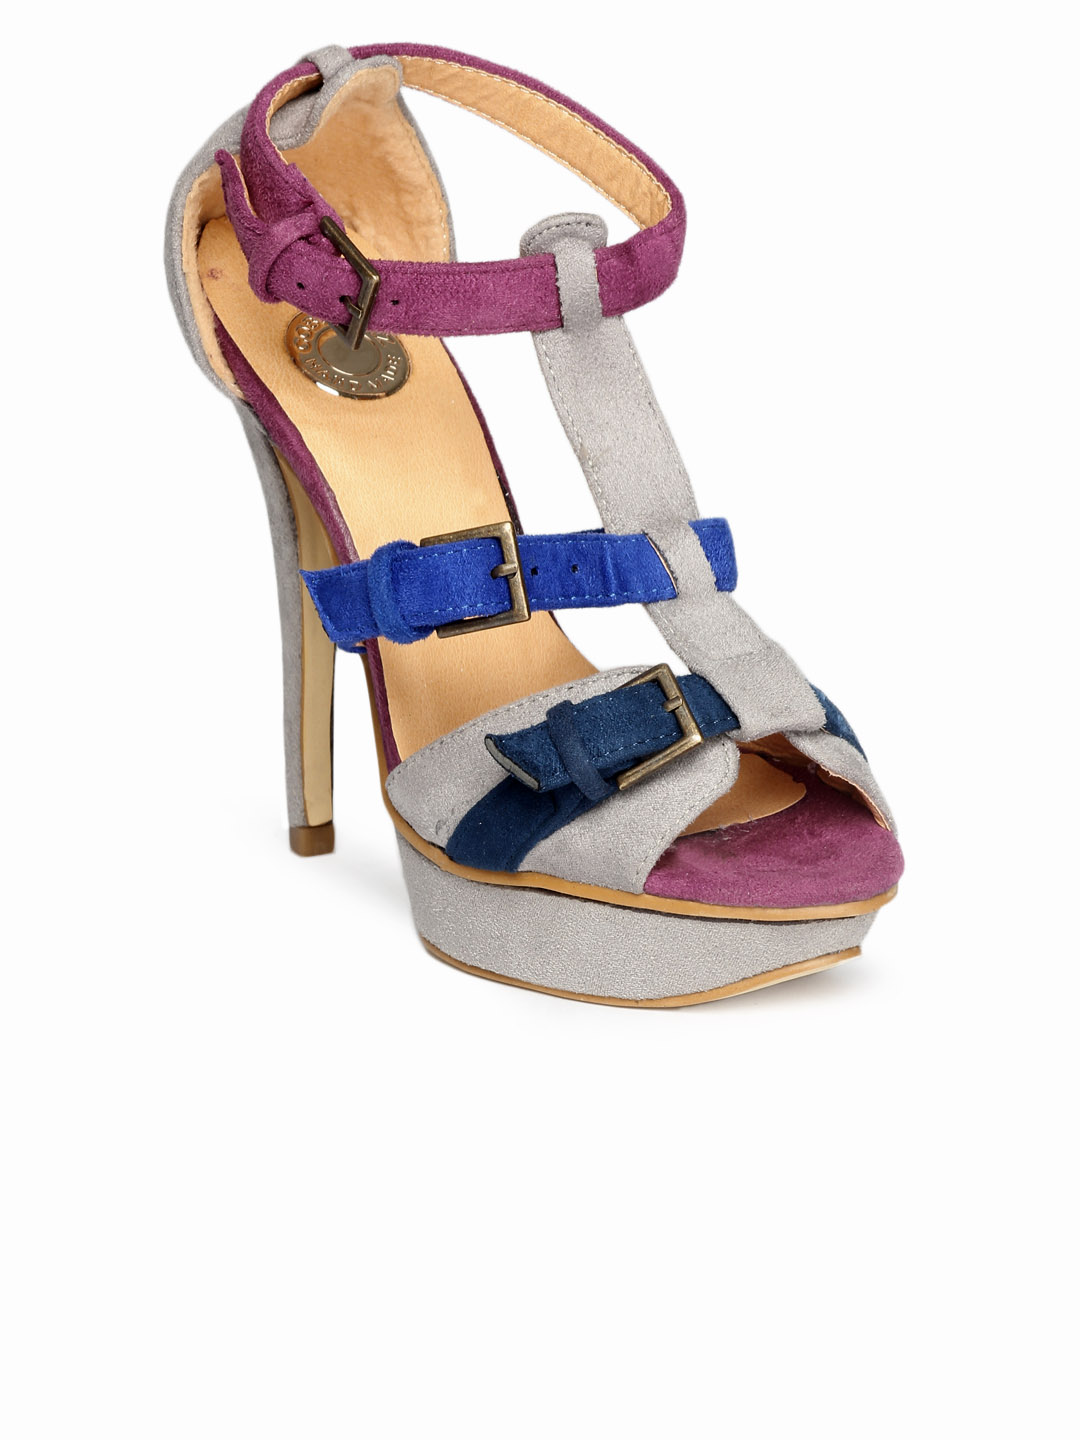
Cobblerz Women Multicoloured Sandals
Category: Footwear / Shoes / Heels
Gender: Women
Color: Multi
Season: Summer 2016
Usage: Casual